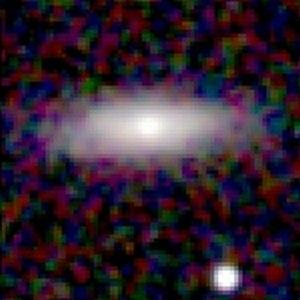
NGC 54 est une galaxie spirale intermédiaire située dans la constellation de la Baleine à environ 238 millions d'années-lumière de la Voie lactée. Elle a été découverte par l'astronome allemand Wilhelm Tempel en 1886. La base de données NASA/IPAC classe cette galaxie comme une spirale barrée, mais on ne voit pas cette barre sur l'image de l'étude SDSS. Le classement de spirale intermédiaire par le professeur Seligman semble mieux convenir.